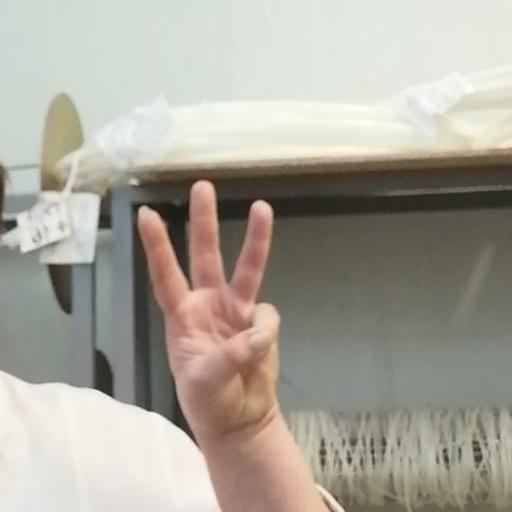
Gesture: three